International House Berkeley

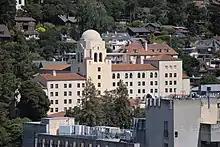
International House from Sather Tower

The International House Berkeley (I-House) is a multi-cultural residence serving students at the University of California, Berkeley. The International House has several rooms and lounges that overlook both the San Francisco Bay and the Golden Gate Bridge. Established in 1930, The House was created as a gift from John D. Rockefeller Jr. to foster relationships between students from different countries. It has housed many famous artists, scientists, and scholars connected with the university; including multiple Nobel laureates, royal family members, political ambassadors and several United Nations staff.